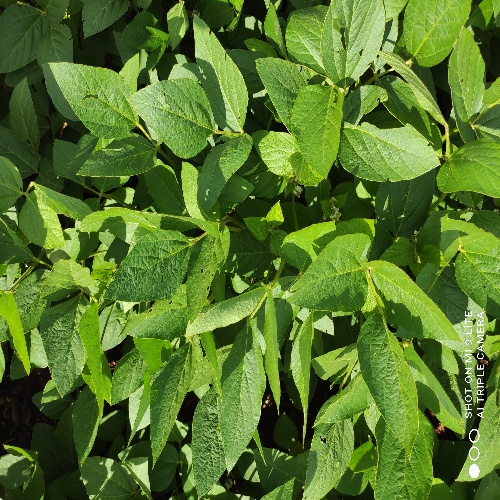
Label: Caterpillar